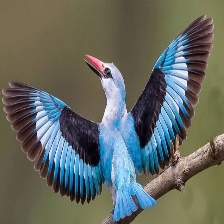
Species: WOODLAND KINGFISHER
Scientific name: HALCYON SENEGALENSIS